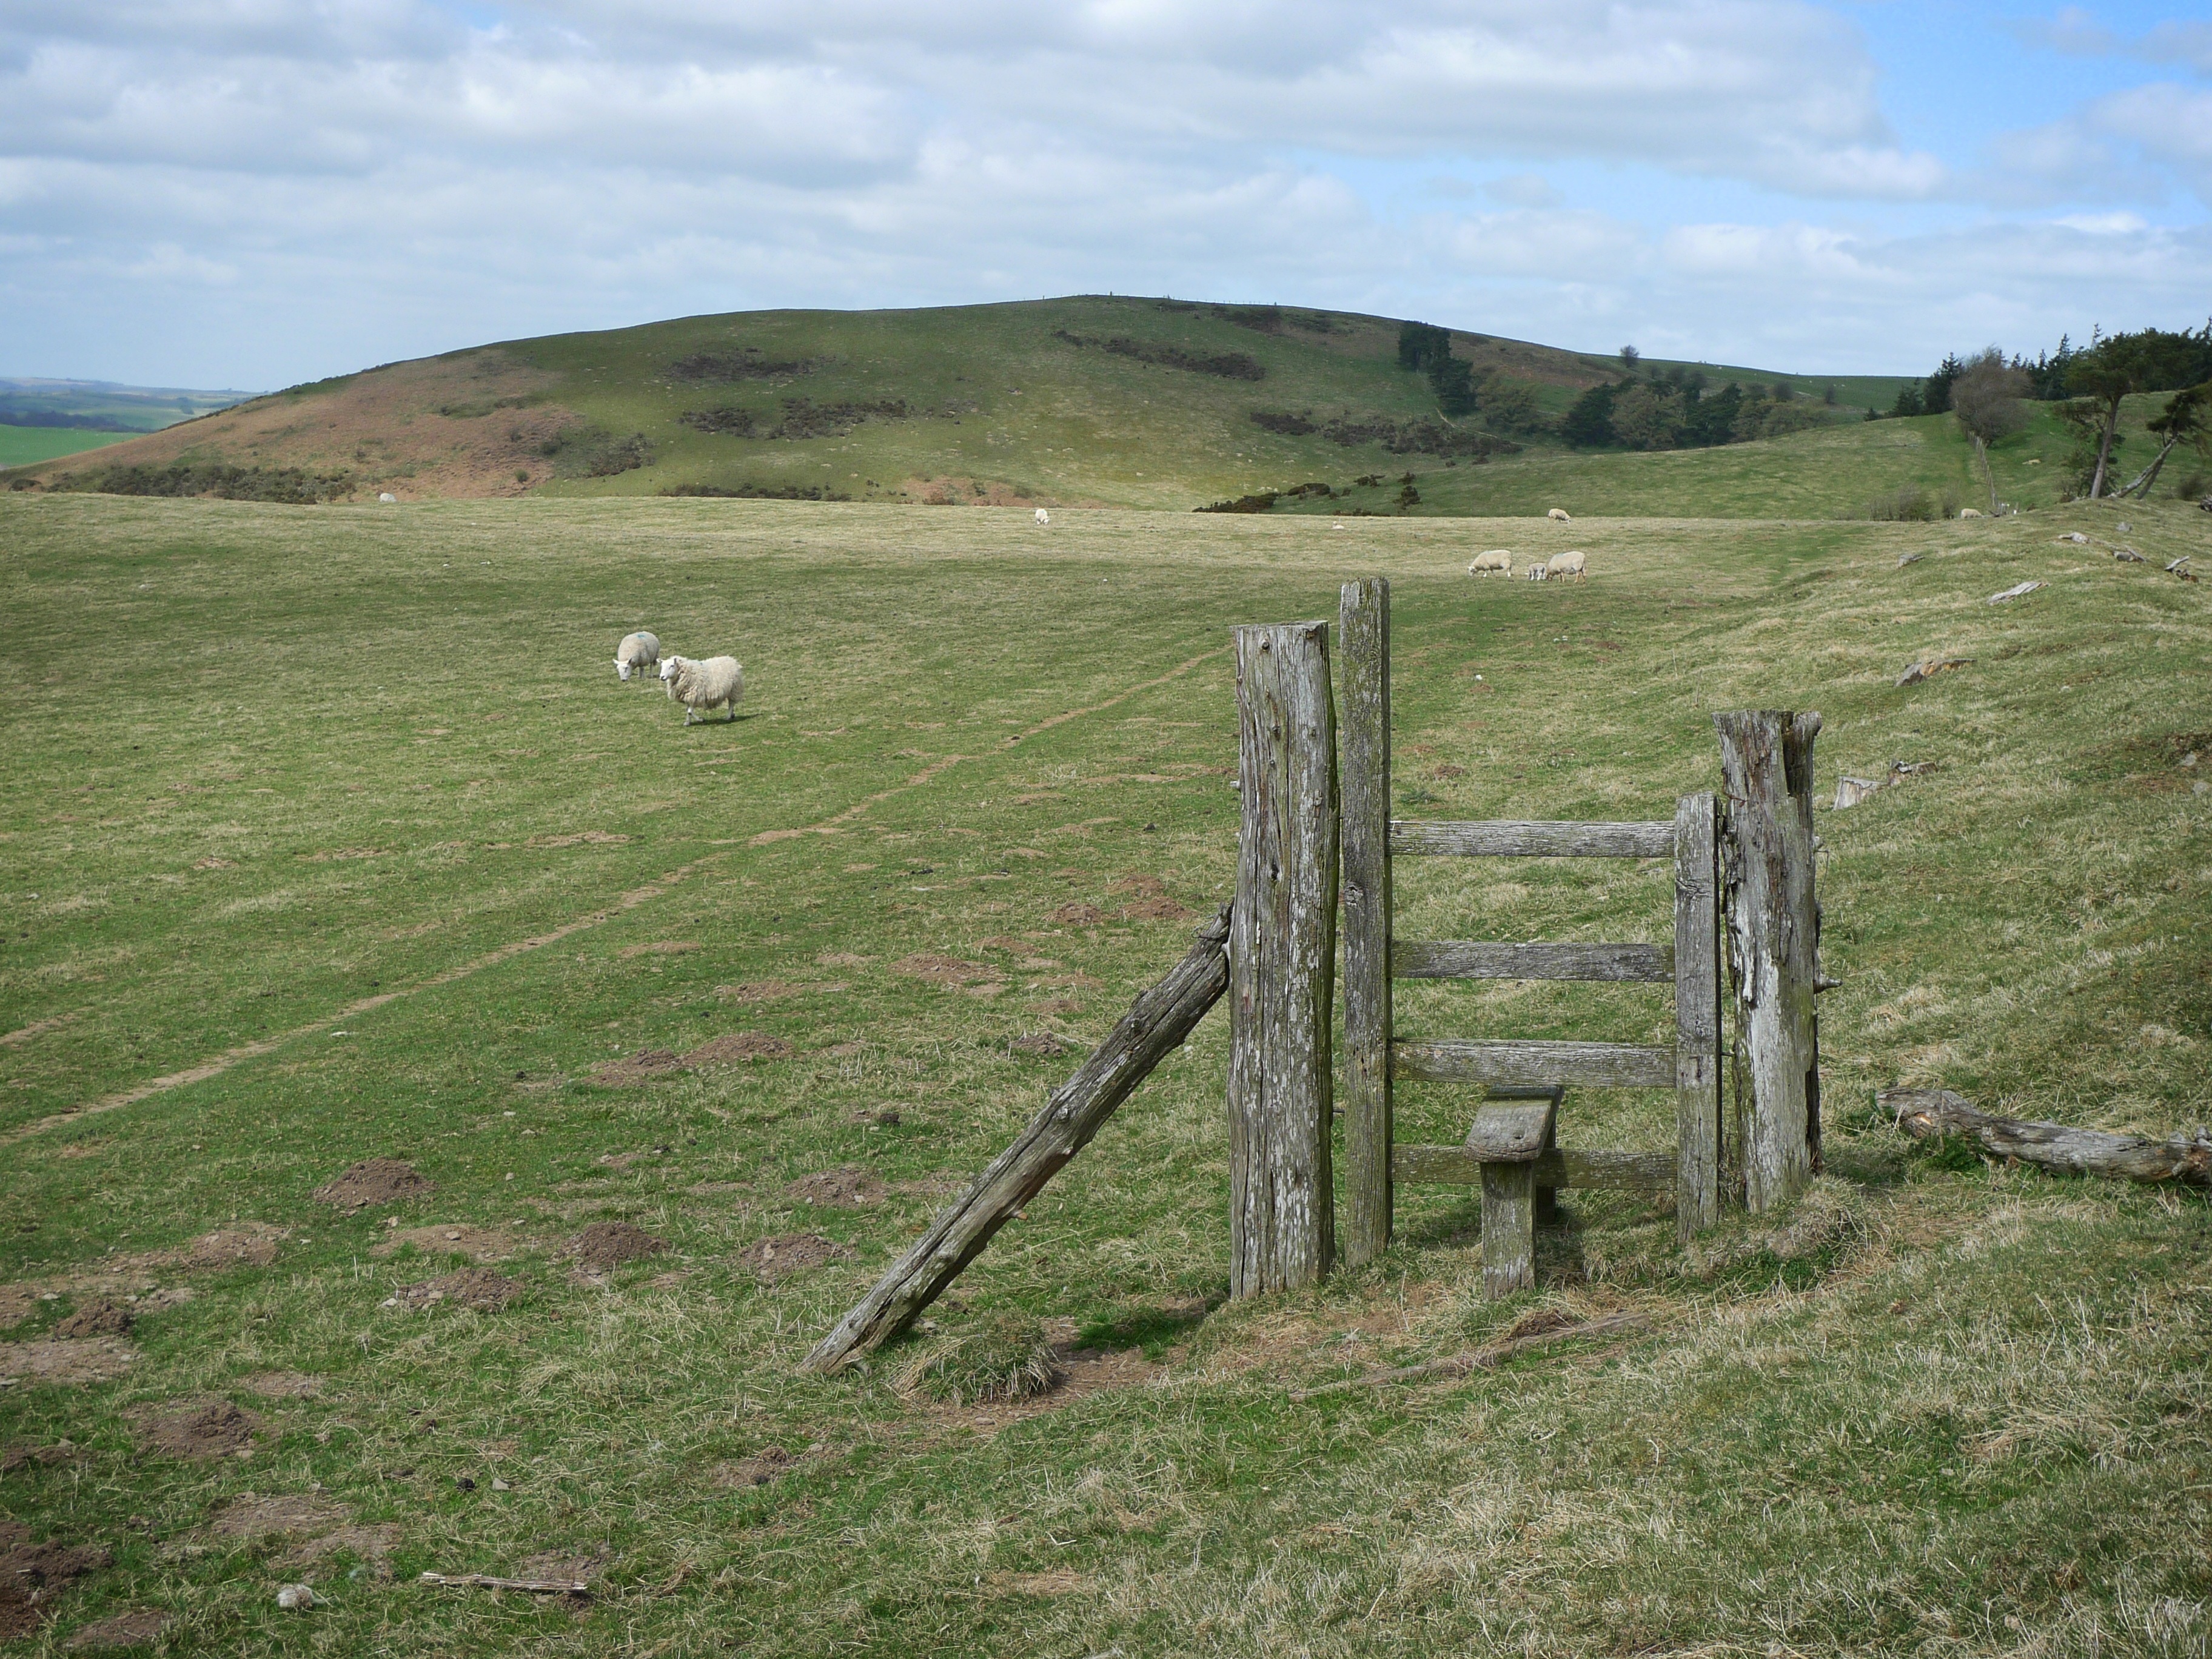
grass, mountain, trail, field, meadow, prairie, hill, old, isolated, pasture, abandoned, highland, ridge, plain, grassland, derelict, plateau, fell, habitat, ecosystem, mound, obsolete, rural area, redundant, unwanted, stile, ignored, geographical feature, mountainous landforms, superseded, lansdcape